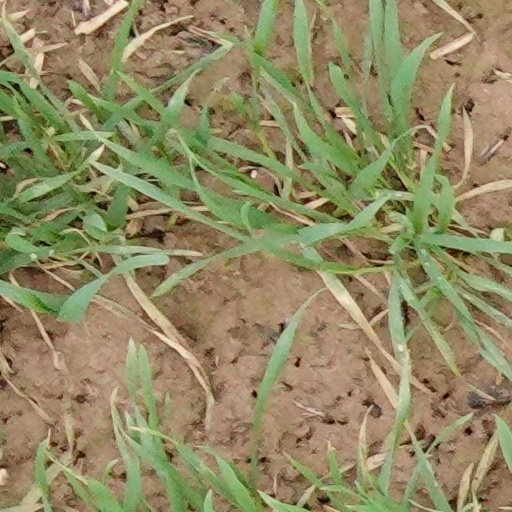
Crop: wheat